Kyteler's Inn

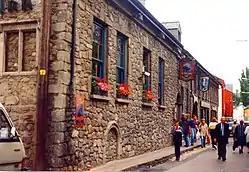
Kyteler’s Inn

Kyteler's Inn is a public house located in the centre of medieval Kilkenny in Ireland.